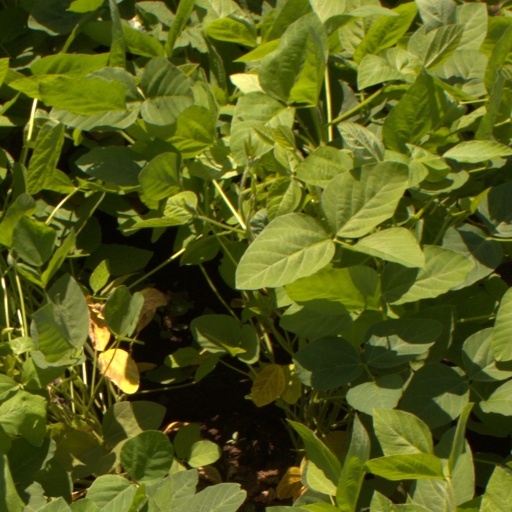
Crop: soybean